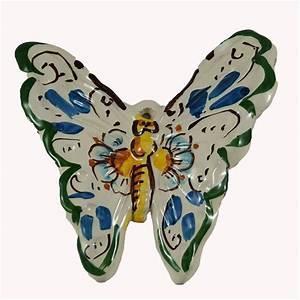
butterfly